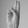
ASL letter: U